Answer in natural language. Which object is closer to the camera taking this photo, wall paint or black floating bed with platform base and rectangular headboard? Choose between the following options: wall paint or black floating bed with platform base and rectangular headboard
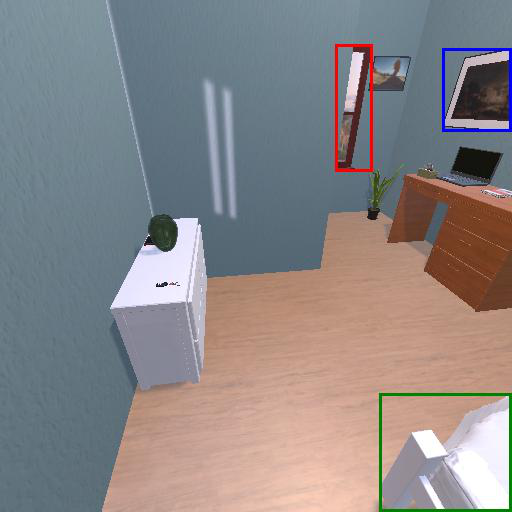
<answer>black floating bed with platform base and rectangular headboard</answer>